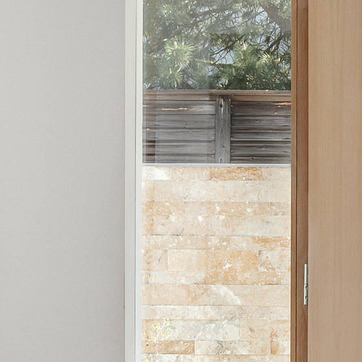
Material: glass